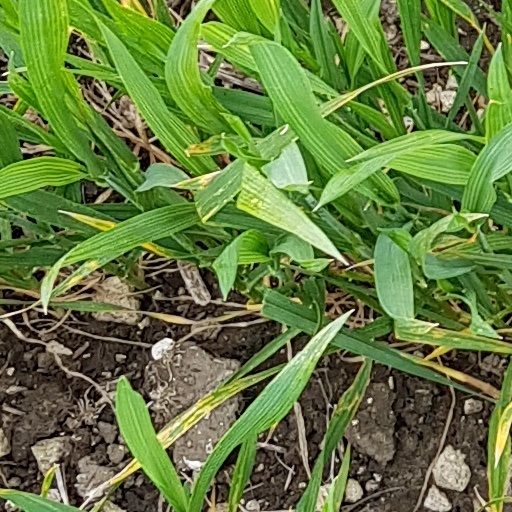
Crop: wheat